Rondel dagger

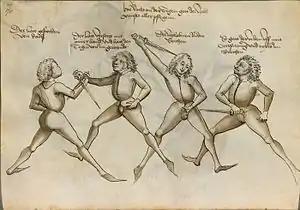
Close-quarter fighting with rondel daggers from Hans Talhoffer's Fechtbuch. This image is from a manual of combat from 1467. It is one of a series of images of two men fighting hand to hand with rondels, demonstrating possible attacks and defences.

A rondel dagger or roundel dagger is a type of stiff-bladed dagger used in Europe in the late Middle Ages (from the 14th century onwards), used by a variety of people from merchants to knights. It was worn at the waist and could be used as a utility tool, or worn into battle or in a jousting tournament as a side arm.